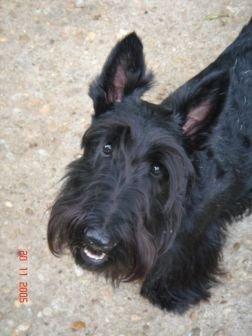
Scotch_terrier